Ellen Burstyn

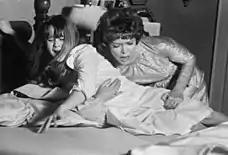
Burstyn and Blair in "The Exorcist" (1973)

In 1972, Burstyn was keen to play the lead role as Chris MacNeil in the supernatural horror film "The Exorcist" (1973). The film studio was initially reluctant to cast her, but when no other actors were put forward, Burstyn was chosen for the part. Her co-stars were Max von Sydow, Lee J. Cobb, Kitty Winn, Jack MacGowran, Jason Miller, and Linda Blair. "The Exorcist" had a production budget of $12 million, and its principal photography was held in various parts of New York City. Filming proved to be challenging for the entire cast; it took "six-day weeks, twelve-hour days for nine months" to film, and director William Friedkin used a prop gun to get genuine reactions from the cast. Burstyn also injured her coccyx, which led to permanent injury to her spine. Film critic Roger Ebert praised Burstyn for her ability to capture MacNeil's "frustration" when her daughter is possessed by an evil spirit. Against expectations, "The Exorcist" was a major commercial success at the box-office. Adjusted for inflation, the film is the ninth highest-grossing film of all time in the U.S. and Canada and the top-grossing R-rated film of all time. It won two Academy Awards – Best Adapted Screenplay and Best Sound Mixing, and earned Burstyn her first nomination for the Academy Award for Best Actress.